Answer in natural language. Which object is closer to the camera taking this photo, brown wooden bat or Window? Choose between the following options: Window or brown wooden bat
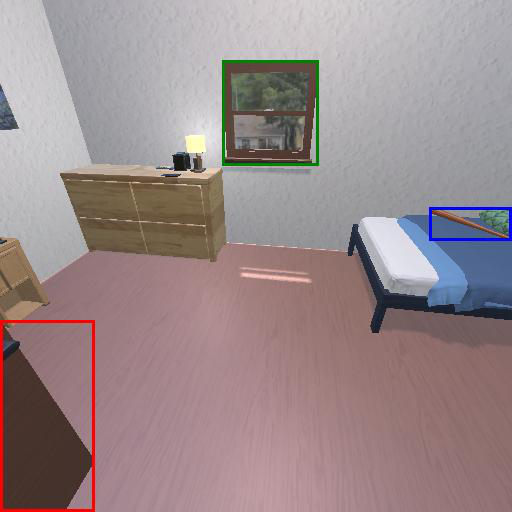
<answer>brown wooden bat</answer>